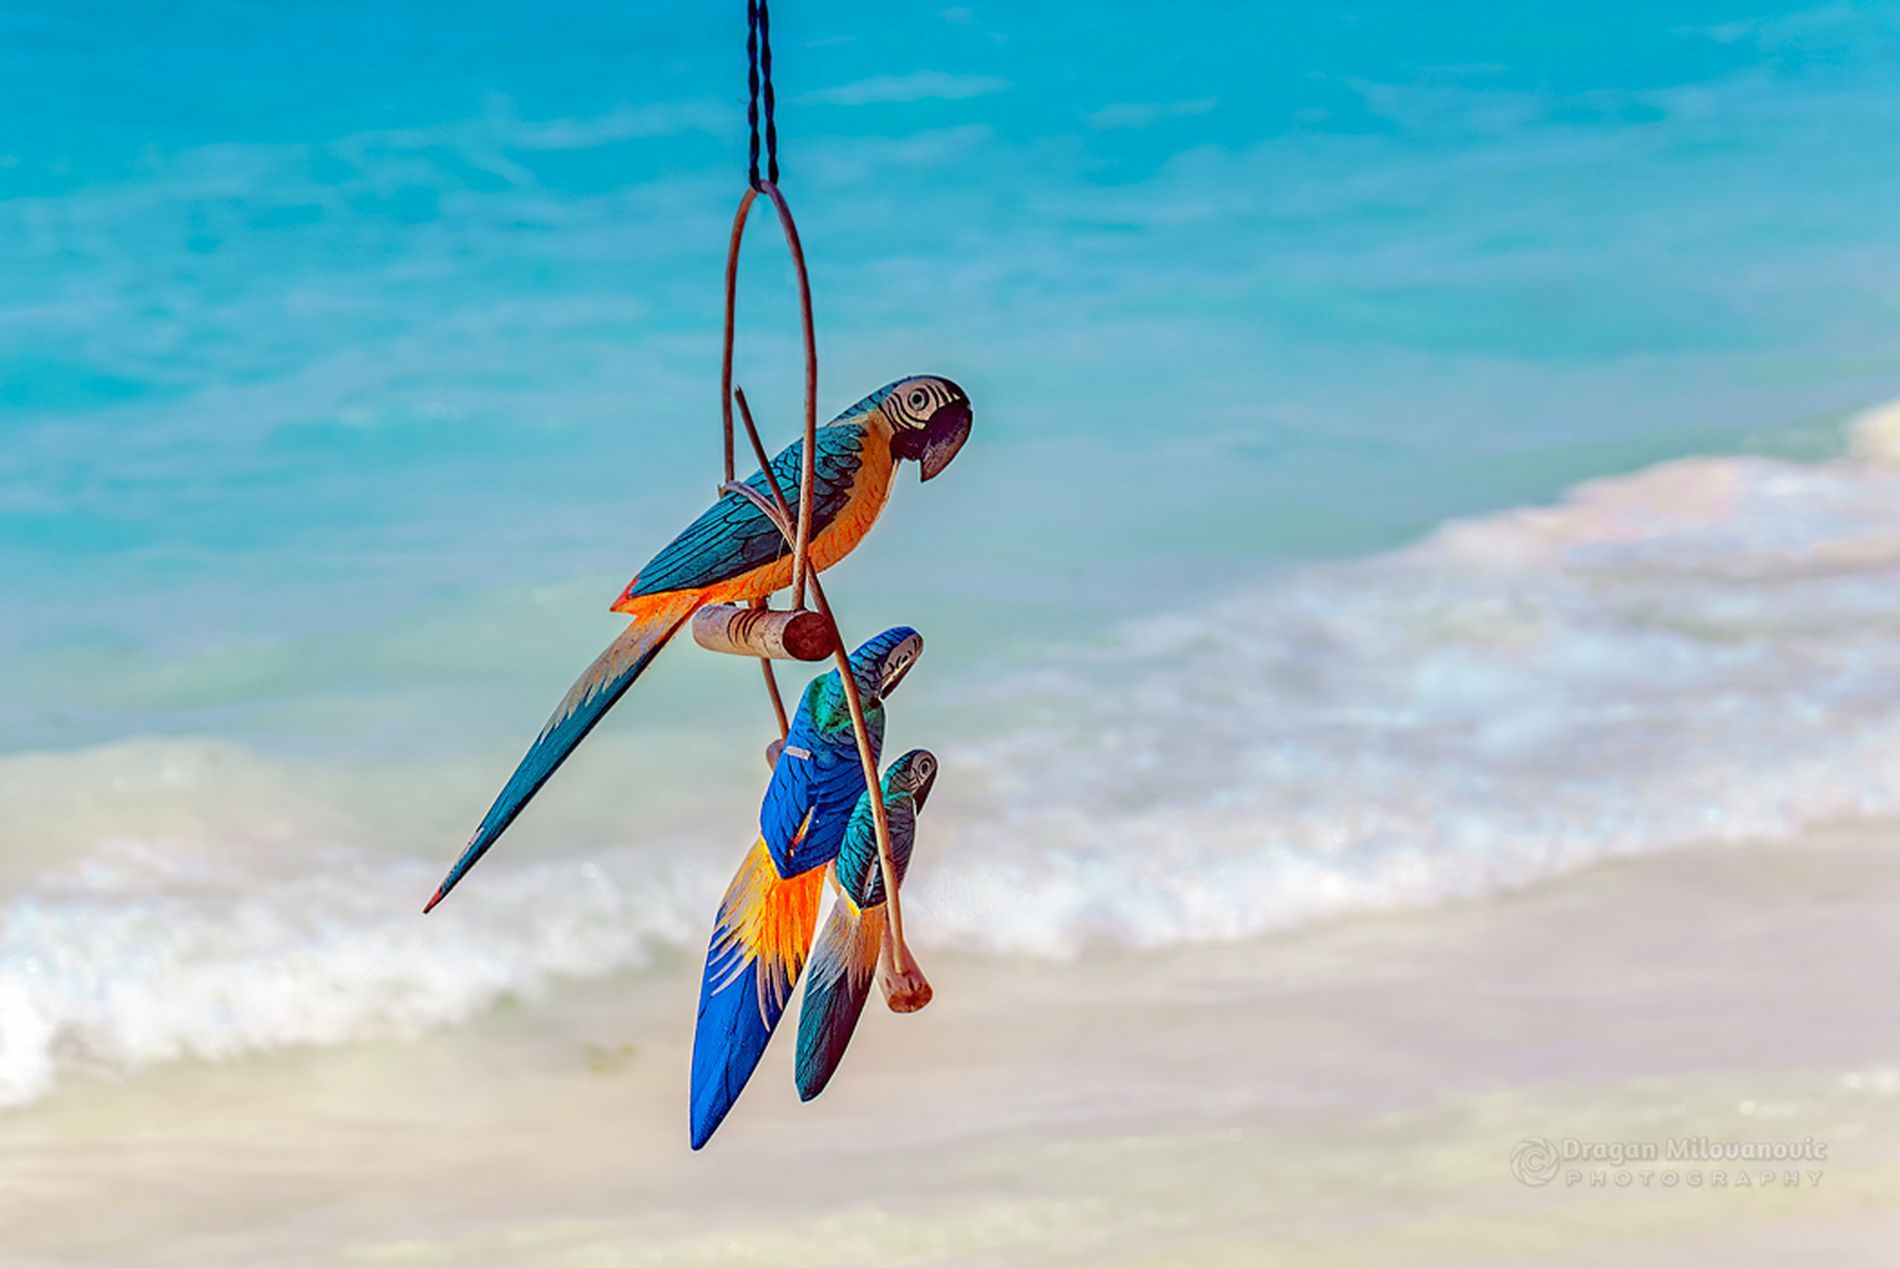
Parrots by the Sea
A colorful hanging decoration of three parrots perched on wooden swings, set against a bright, tropical beach background with turquoise water and white sand.
A landscape taken in daylight in a color palette of shades of blue, hint of black and a bob color of yellow. The shot focuses on the hanging parrots, capturing prominently in the foreground, with the bright beach and ocean in the background, setting the scene and giving a sense of location and atmosphere.
Labels: Animal, Beak, Bird, Nature, Outdoors, Sea, Water, Beach, Coast, Shoreline, Flying, Beachwear, Clothing, Sea Waves, Parrot, Sky, Boat, Sailboat, Transportation, Vehicle, Wooden hanger, Parrots